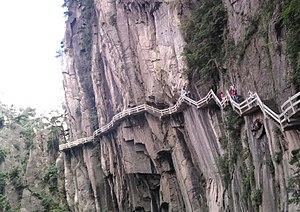
Les monts Huang, ou Huangshan ou monts Jaunes sont un massif montagneux de l'Anhui méridional, province de l'est de la Chine. La région est connue pour sa beauté, qui repose sur la forme des pics de granite, sur celle tourmentée des conifères, et sur les nuages qui entourent fréquemment le massif. Cette montagne mythique change sans cesse de visage au gré des vents et des bruines... désespérant parfois les artistes qui désirent en fixer la beauté. La région abrite également des sources d'eau chaude, et des sources minérales qui alimentent des piscines naturelles. Ces montagnes sont un sujet privilégié pour la peinture et la littérature chinoises traditionnelles. Elles constituent désormais une destination touristique prisée. Les monts Huang reçoivent plus d'un million de visiteurs par an. Un téléphérique moderne permet de se hisser jusqu'à 1 800 mètres d'altitude, mais les marcheurs courageux peuvent choisir l'ascension des 4 000 marches qui mènent au sommet du pic du Lotus. Là, le regard embrasse une forêt d'aiguilles granitiques, noyées de brume et piquetées de pins aux formes tourmentées.